Logstown

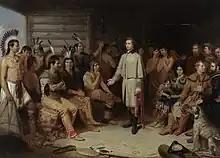
"Washington in the Indian Council," by Junius Brutus Stearns (1847), depicting Washington (standing) and Gist meeting with Shingas, Scarouady, Tanacharison, and other Native American leaders at Logstown in November, 1753.

Technically, the treaty signed by the "Half-king" was not binding on the part of the Onondaga Council, although the colonial commissioners and the Ohio Company hoped that they would support the treaty, or at least agree to consider additional treaties in the coming months.